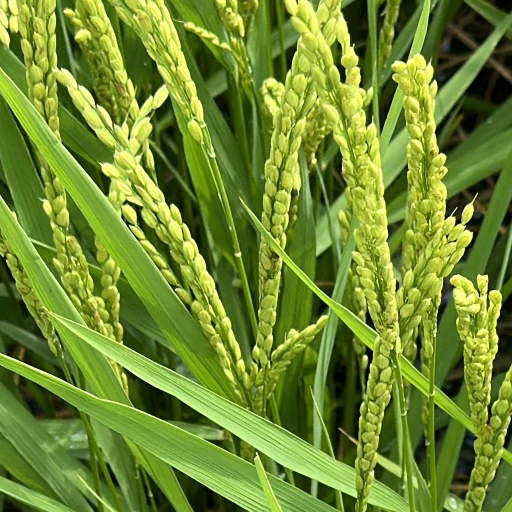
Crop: rice